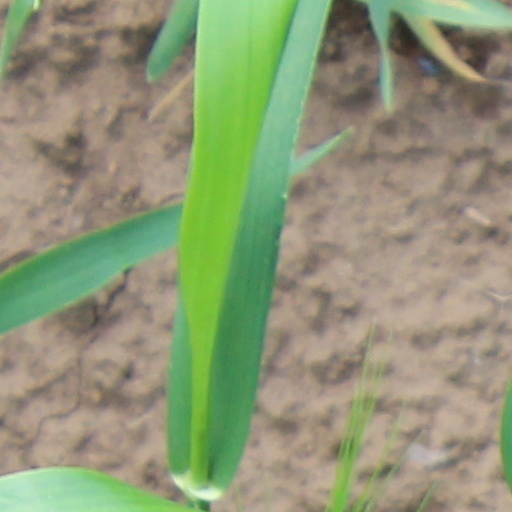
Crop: wheat